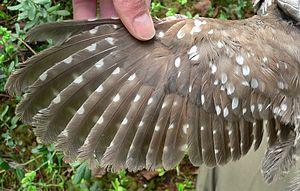
Les ailes sont les membres supérieurs couvert de plumes des oiseaux. Pour de nombreuses espèces, elles permettent le vol.